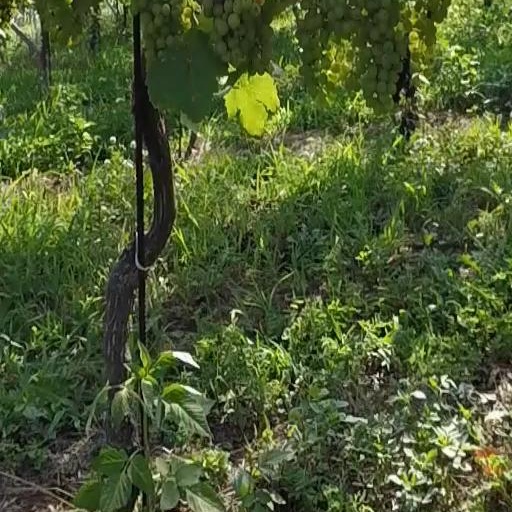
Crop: grape